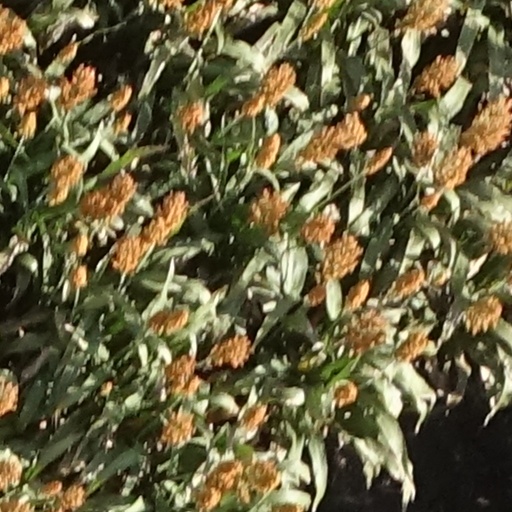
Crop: sorghum